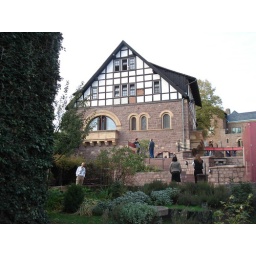
We stopped for coffee and cake, sitting just inside the window on that balcony that's partially obscured by trees